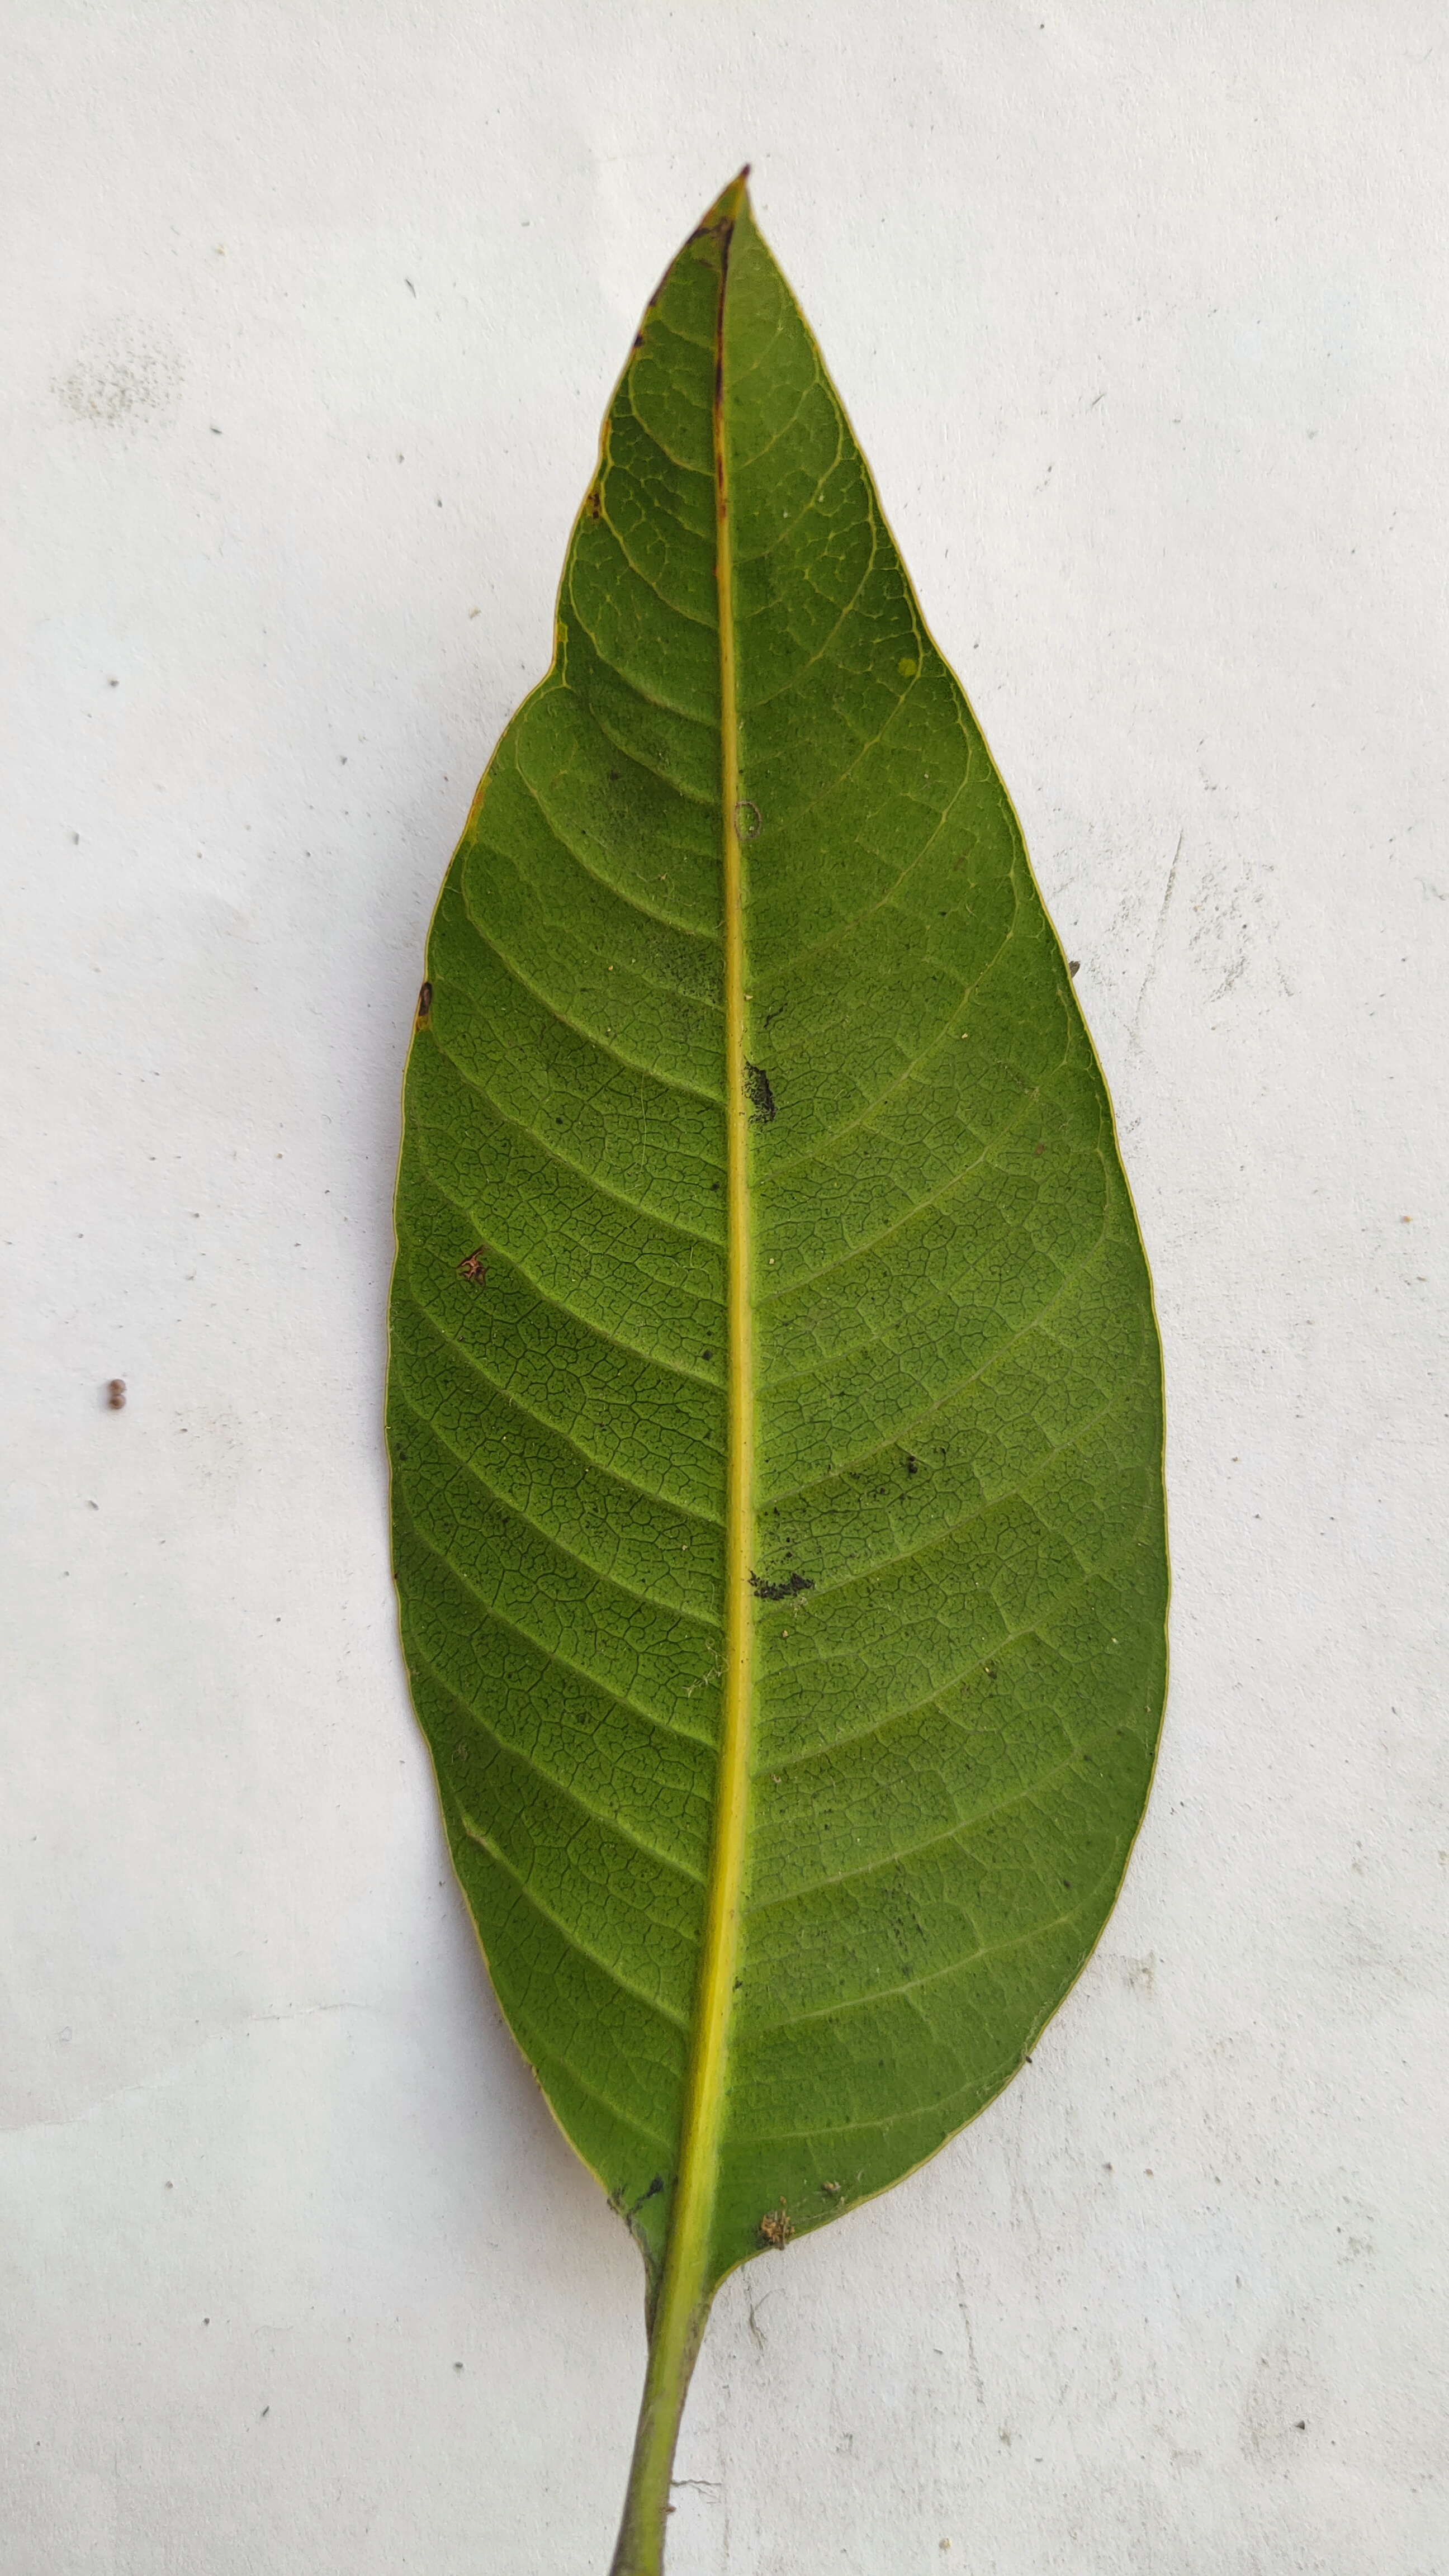
Leaf variety: Mango